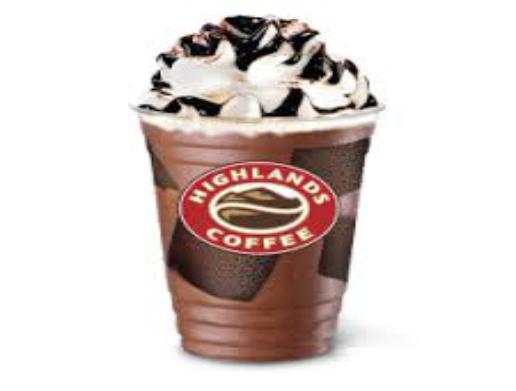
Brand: Highlands Coffee
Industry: Food